William Jennings Bryan 1896 presidential campaign

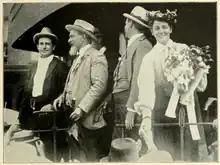
Bryan (left) and his wife Mary at Crestline, Ohio, en route to New York for the acceptance, August 10, 1896

Bryan set the formal acceptance of his nomination for August 12 at New York's Madison Square Garden; he left Lincoln five days earlier by rail, and spoke 38 times along the way, sometimes from the trackside in his nightgown. While speaking in McKinley's hometown of Canton, Ohio, Bryan yielded to impulse and called upon his rival at his home with Congressman Bland; the Republican candidate and his wife, somewhat startled, received the two men hospitably in a scene Williams calls, "surely bizarre." August 12 was an extremely hot day in New York, especially for the crowd jammed into the Garden; when Missouri Governor William J. Stone, chair of the notification committee, essayed a lengthy speech, he was drowned out by the crowd, which wanted to hear "the Boy Orator of the Platte". Many were disappointed; the Democratic candidate read a two-hour speech from a manuscript, wishing to look statesmanlike, and fearing that if he spoke without a script, the press would misrepresent his words. Many seats were vacant before he concluded.